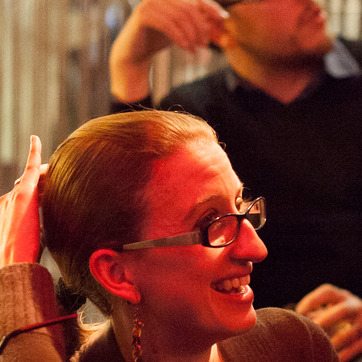
Material: skin